Confession of Peter

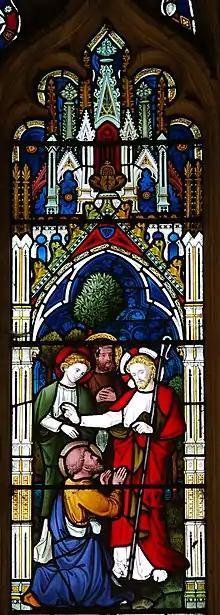
Stained glass window of the "Confession of Peter" in : ""But who do you say that I am"?" Peter answered: ""The Christ of God"".

In Christianity, the Confession of Peter (translated from the Matthean Vulgate Latin section title: "Confessio Petri") refers to an episode in the New Testament in which the Apostle Peter proclaims Jesus to be the Christ (Jewish Messiah). The proclamation is described in the three Synoptic Gospels: Matthew 16:13–20, Mark 8:27–30 and Luke 9:18–21. Depending on which gospel one reads, Peter either says: 'You are the Messiah' or 'the Christ' (Mark 8:29); or 'You are the Messiah, the Son of the living God', (Matthew 16:16), or 'God's Messiah' or 'The Christ of God' (Luke 9:20).